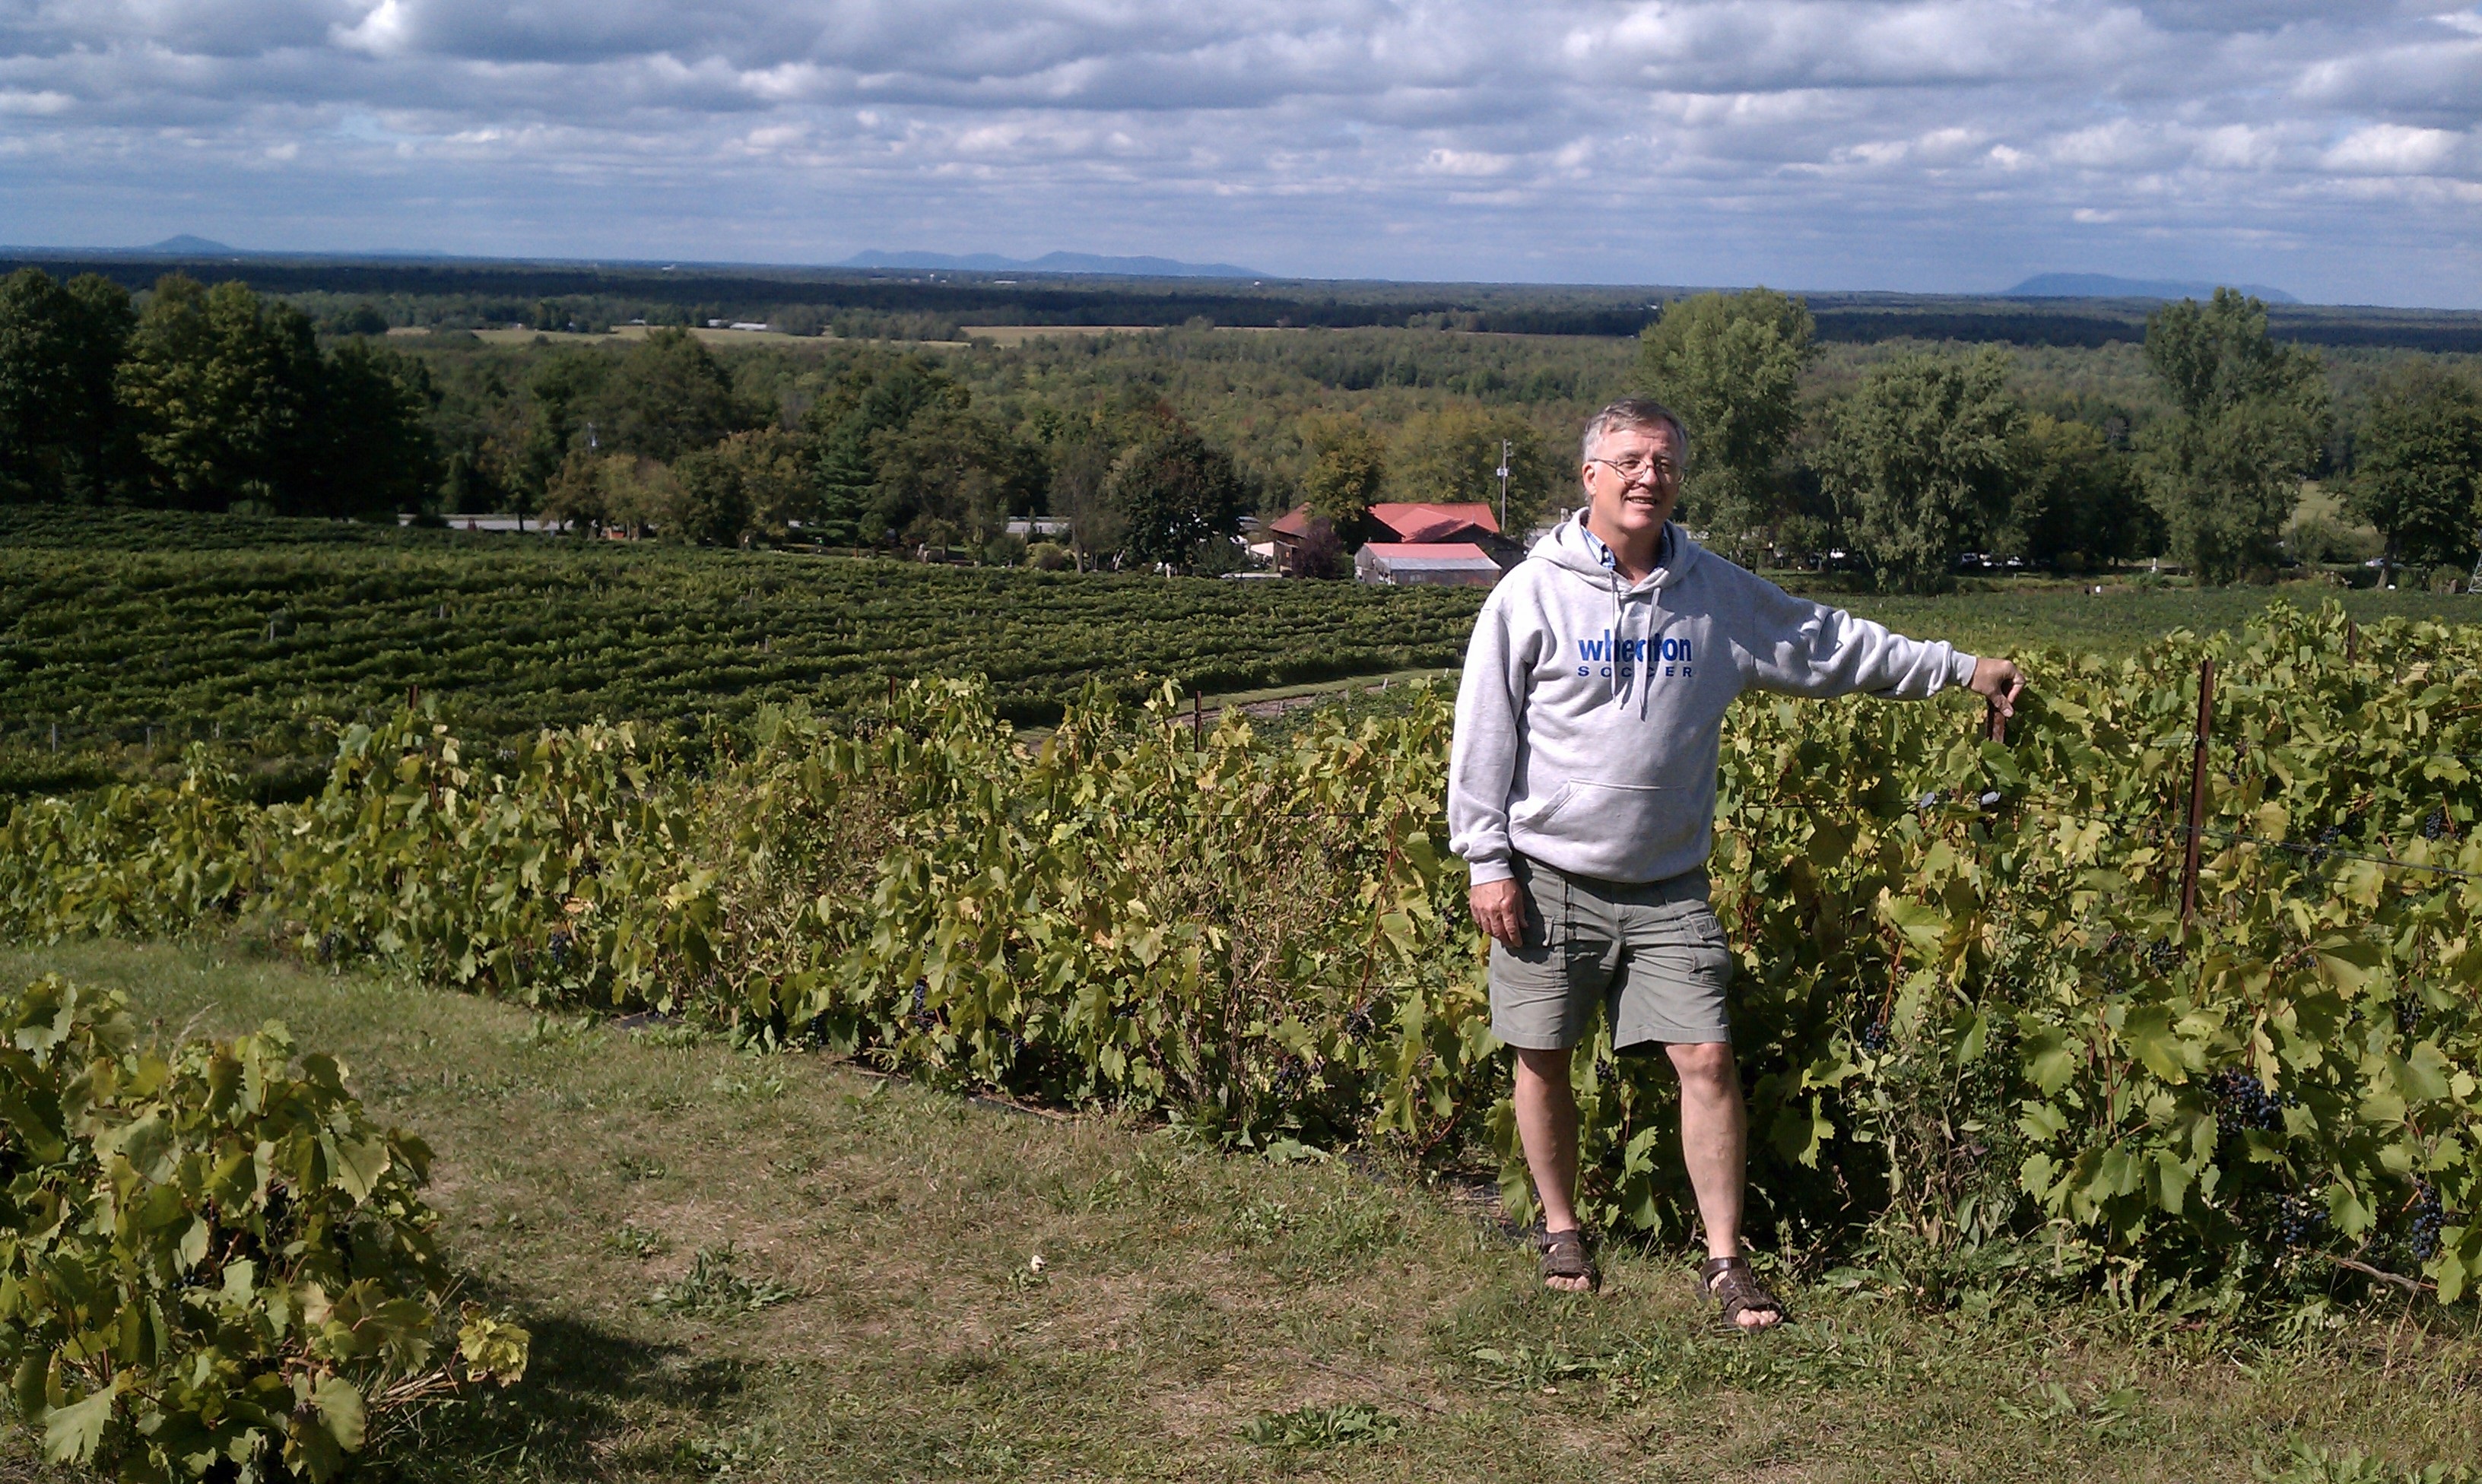
man, person, vineyard, field, farm, meadow, crop, romance, soil, agriculture, canada, plantation, quebec, vineyards, rural area, agronomist